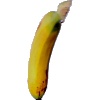
Label: Banana Lady Finger 1